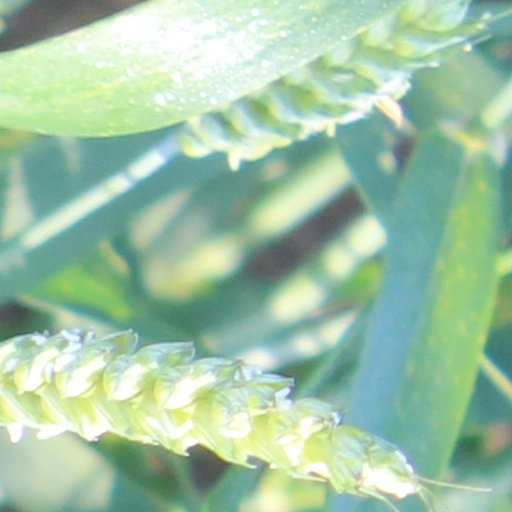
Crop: wheat